Rennibister Earth House

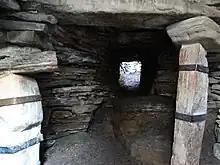
Inside Rennbister Earth House

Rennibister Earth House is an Iron Age underground structure known as a souterrain. It is located on the Mainland of Orkney, in Scotland. The monument was discovered in 1926 when a threshing machine caused the roof to collapse. During excavation, the skeletal remains of six adults and twelve children were uncovered. Historic Environment Scotland established the site as a scheduled monument in 1928.